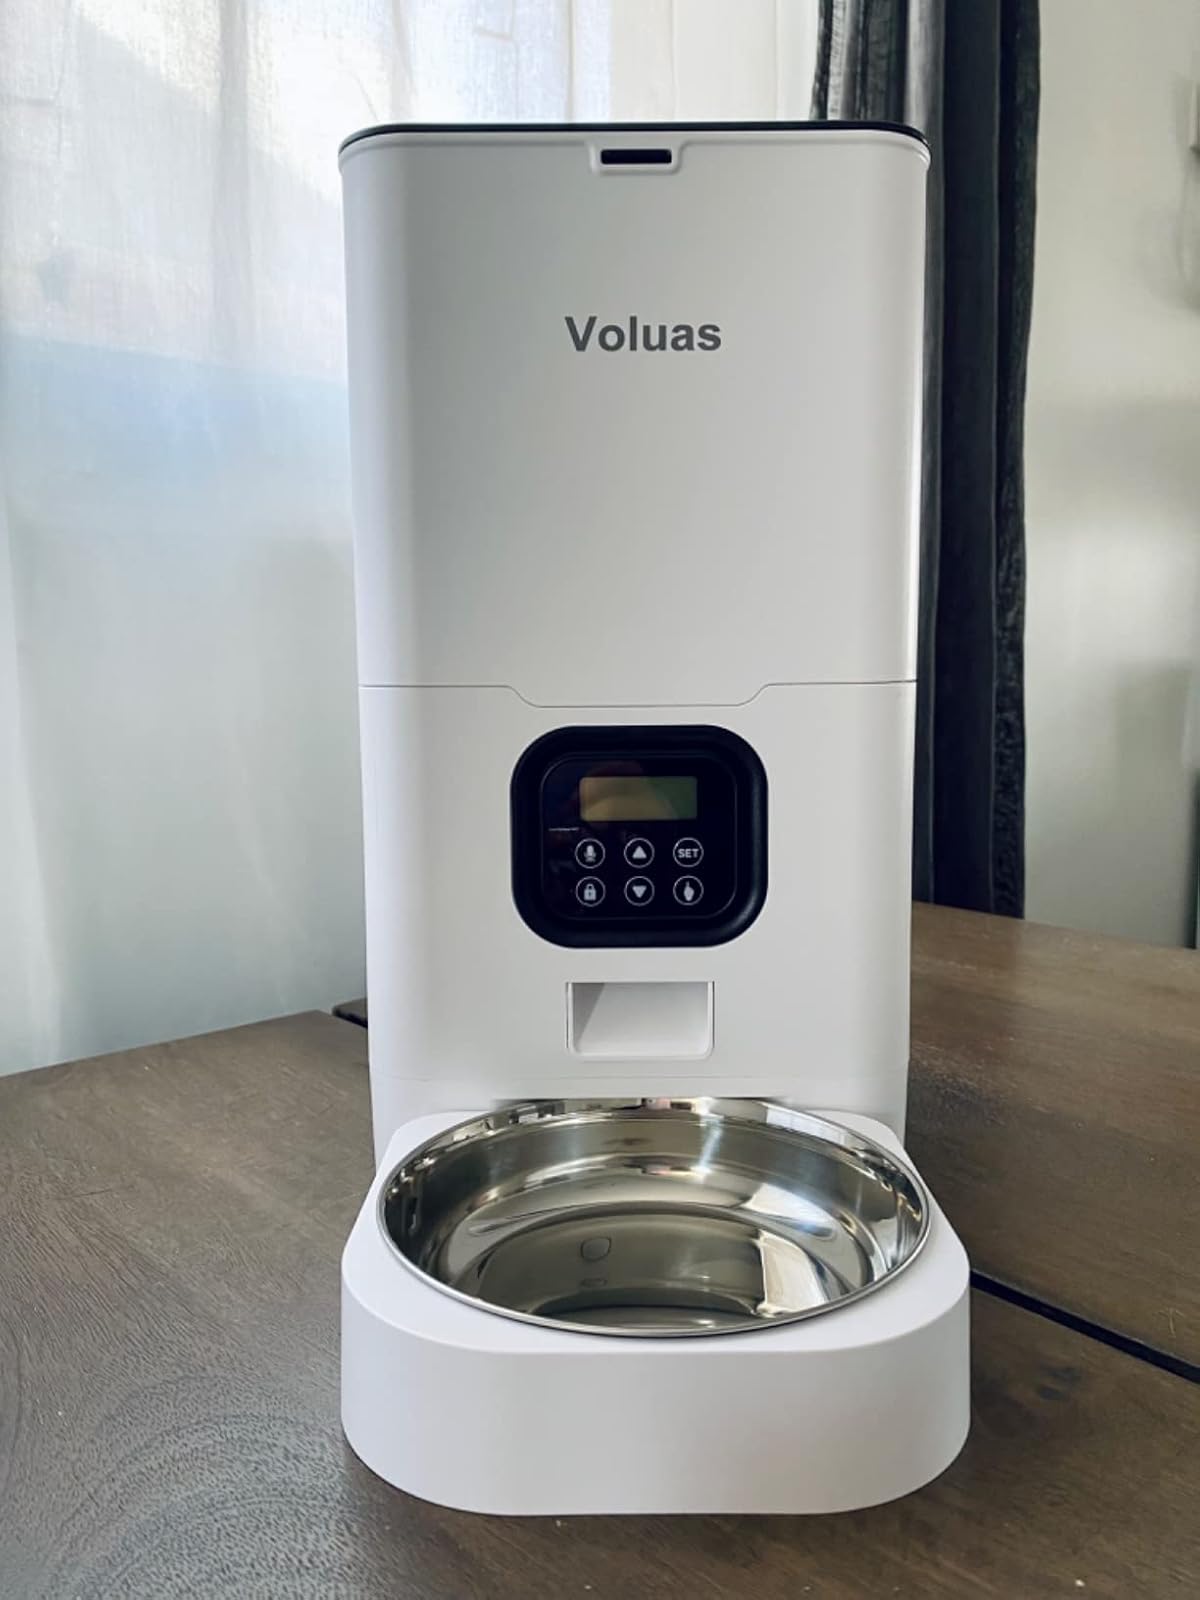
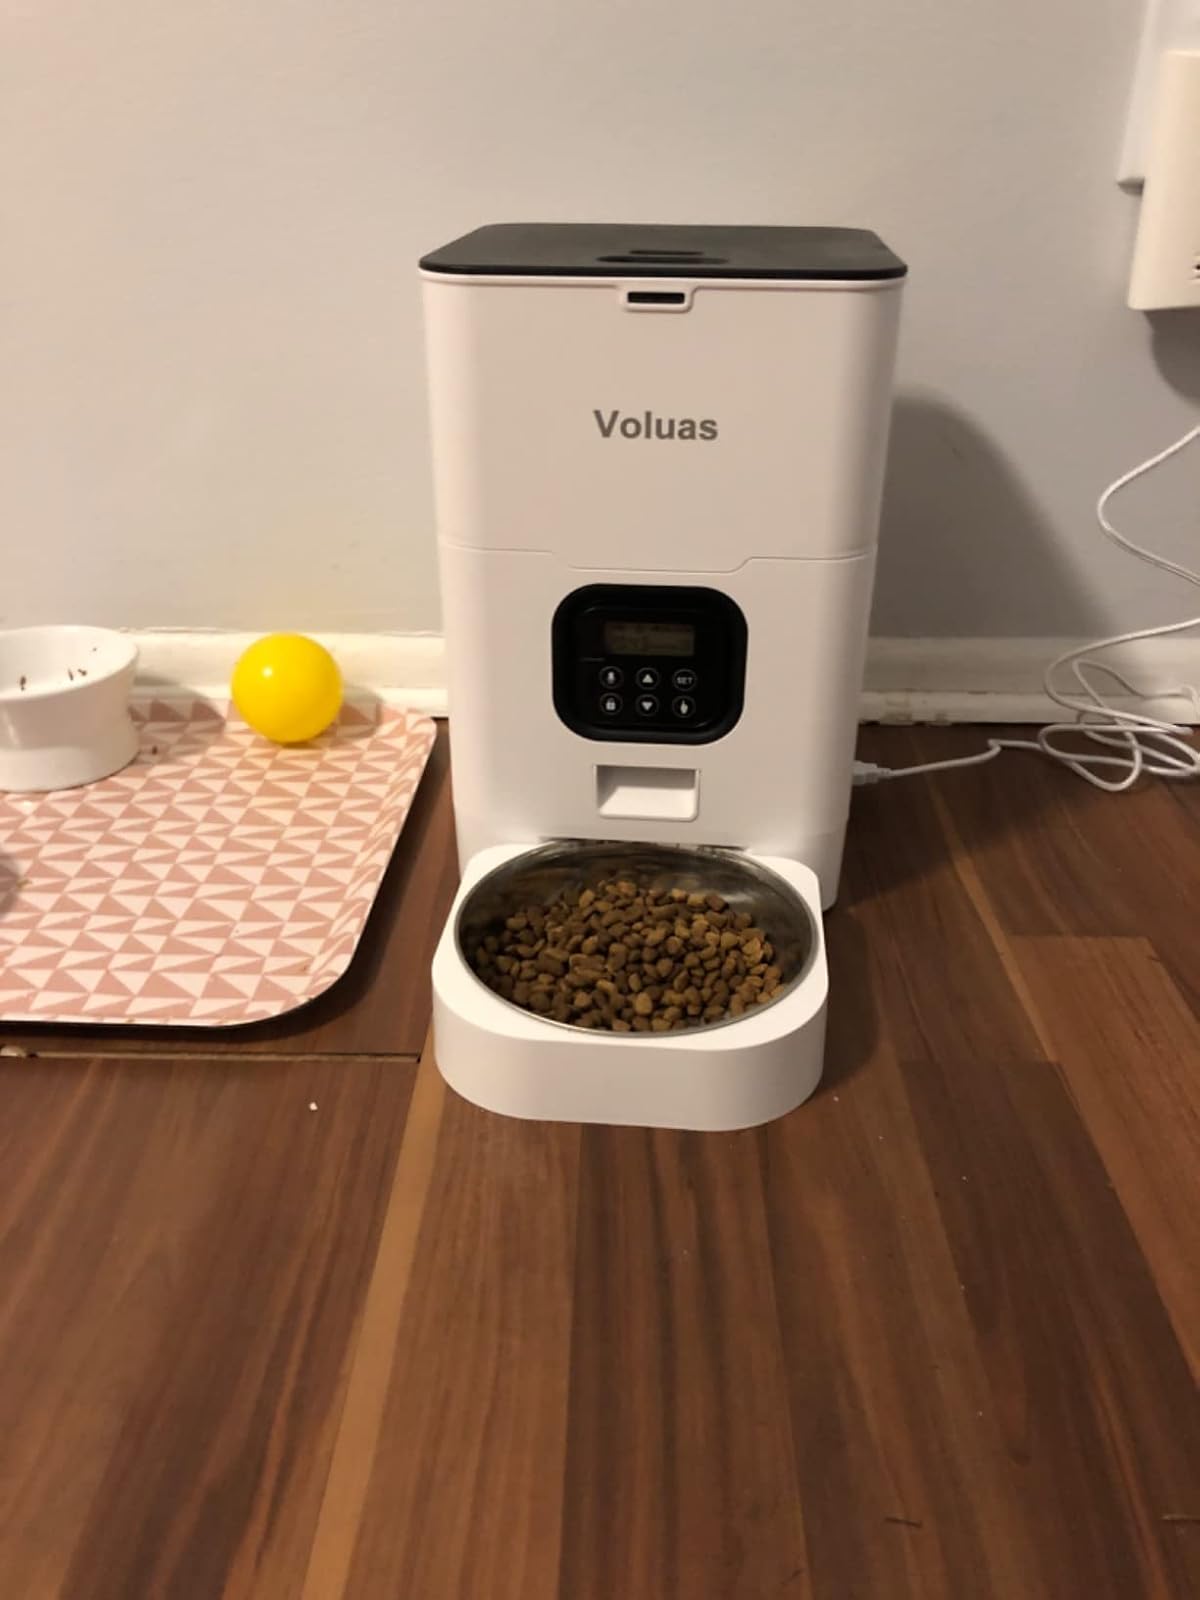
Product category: items_feeder
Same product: yes